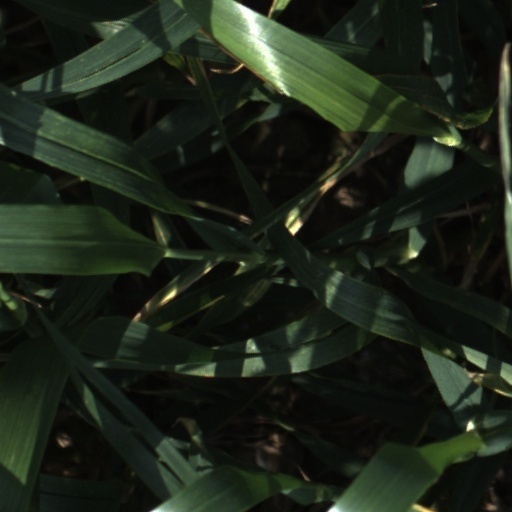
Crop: wheat